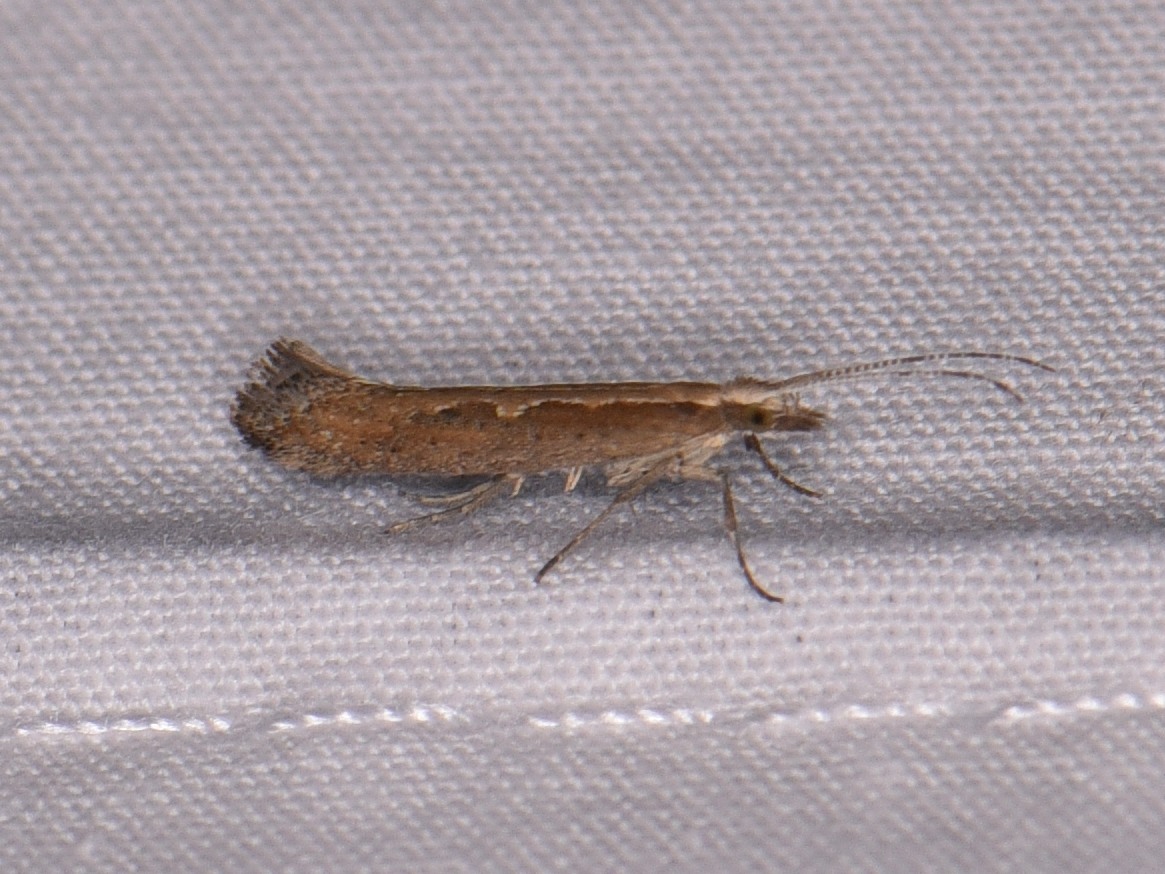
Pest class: diamondback_moth